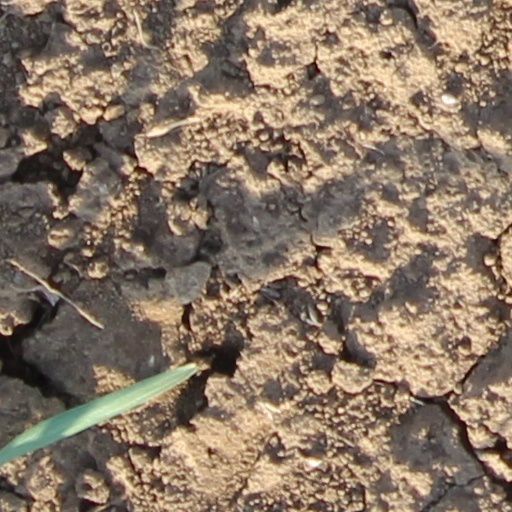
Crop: wheat